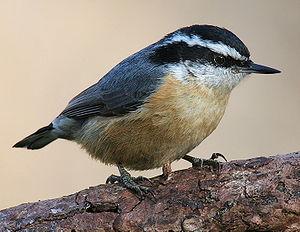
La Sittelle à poitrine rousse, aussi appelée Sittelle du Canada, est une espèce de passereau appartenant à la famille des Sittidae.
La Sittelle corse est une espèce d'oiseaux de la famille des Sittidae. C'est une sittelle relativement petite, mesurant près de 12 cm. Les parties supérieures sont gris bleuté, les parties inférieures blanc grisâtre. Le mâle se distingue de la femelle par sa calotte entièrement noire. L'espèce est sédentaire, territoriale et peu farouche. Elle se nourrit souvent haut dans les Pins laricio corses, consommant principalement des pignons, mais attrapant aussi quelques insectes volants. La saison de reproduction a lieu entre avril et mai ; le nid est placé dans le tronc d'un vieux pin, et la couvée compte cinq à six œufs. Les jeunes s'émancipent 22 à 24 jours après leur naissance.
Les sittelles forment le genre d'oiseaux Sitta, unique représentant de la famille des Sittidae qui compte 28 espèces selon la classification du Congrès ornithologique international. Ces passereaux sont caractérisés par une grosse tête, une queue courte, des pattes et un bec forts. Les sittelles signalent leur territoire à l'aide de cris sonores et de chants simples. La plupart des espèces du genre ont un trait oculaire noir et des parties supérieures grises ou bleutées contrastant avec des parties inférieures claires, mais certaines espèces d'Asie du Sud-Est, comme la Sittelle bleue ou la Sittelle superbe, ont des plumages plus complexes et colorés.